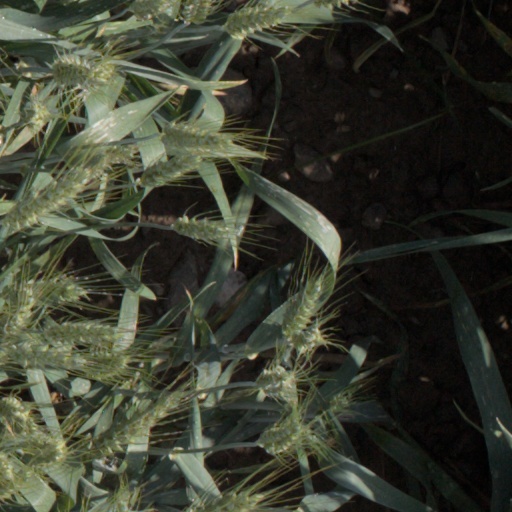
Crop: wheat